Latvia in the Eurovision Song Contest 2023

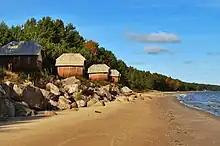
A video postcard introduced Sudden Lights' performance in the first semi-final of the Eurovision Song Contest 2023. The postcard was filmed in Melnsils in the Talsi Municipality in March 2023 in collaboration with the host broadcaster BBC. The Beach huts at Boscombe beach in Bournemouth and Ecospace pods in the Kyiv Sea also featured in the Latvian postcard.

According to Eurovision rules, all nations with the exceptions of the host country and the "Big Five" (France, Germany, Italy, Spain and the United Kingdom) are required to qualify from one of two semi-finals in order to compete for the final; the top ten countries from each semi-final progress to the final. The European Broadcasting Union (EBU) split up the competing countries into six different pots based on voting patterns from previous contests, with countries with favourable voting histories put into the same pot. On 31 January 2023, an allocation draw was held, which placed each country into one of the two semi-finals, and determined which half of the show they would perform in. Latvia has been placed into the first semi-final, to be held on 9 May 2023, and has been scheduled to perform in the first half of the show.